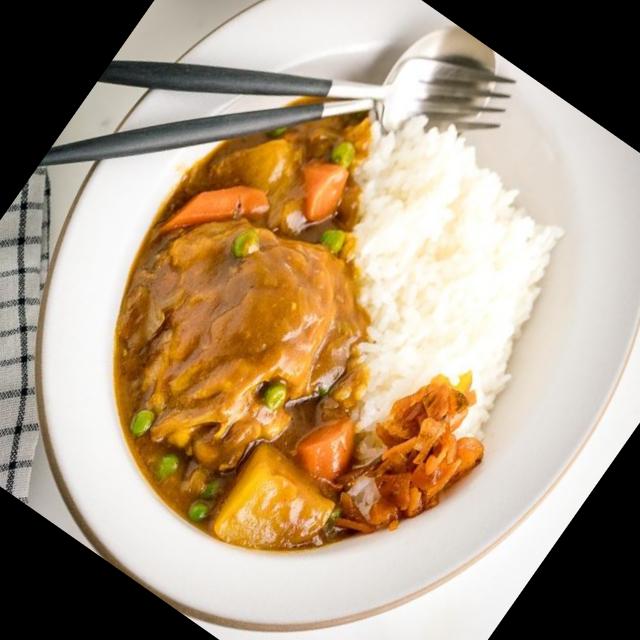
Dish: chicken_curry